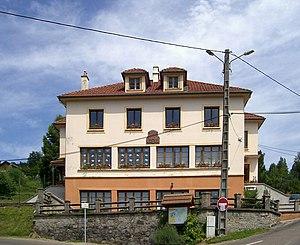
La Mairie-école de Cleurie
Cleurie est une commune française située dans le département des Vosges en région Grand Est. Elle appartient aux unité et aire urbaines de La Bresse. Elle fait partie de la Communauté de communes des Hautes Vosges.